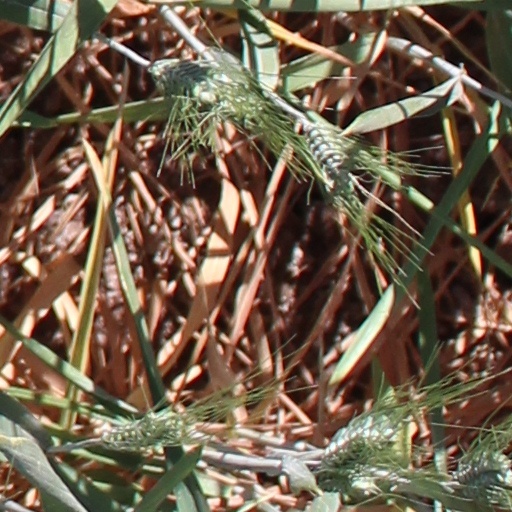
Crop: wheat